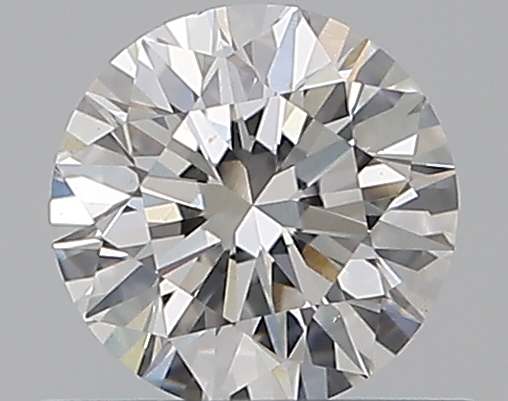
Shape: round
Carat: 0.5
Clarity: VS2
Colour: E
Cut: EX
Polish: EX
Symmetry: EX
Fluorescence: N
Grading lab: GIA
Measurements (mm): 5.05 x 5.07 x 3.16